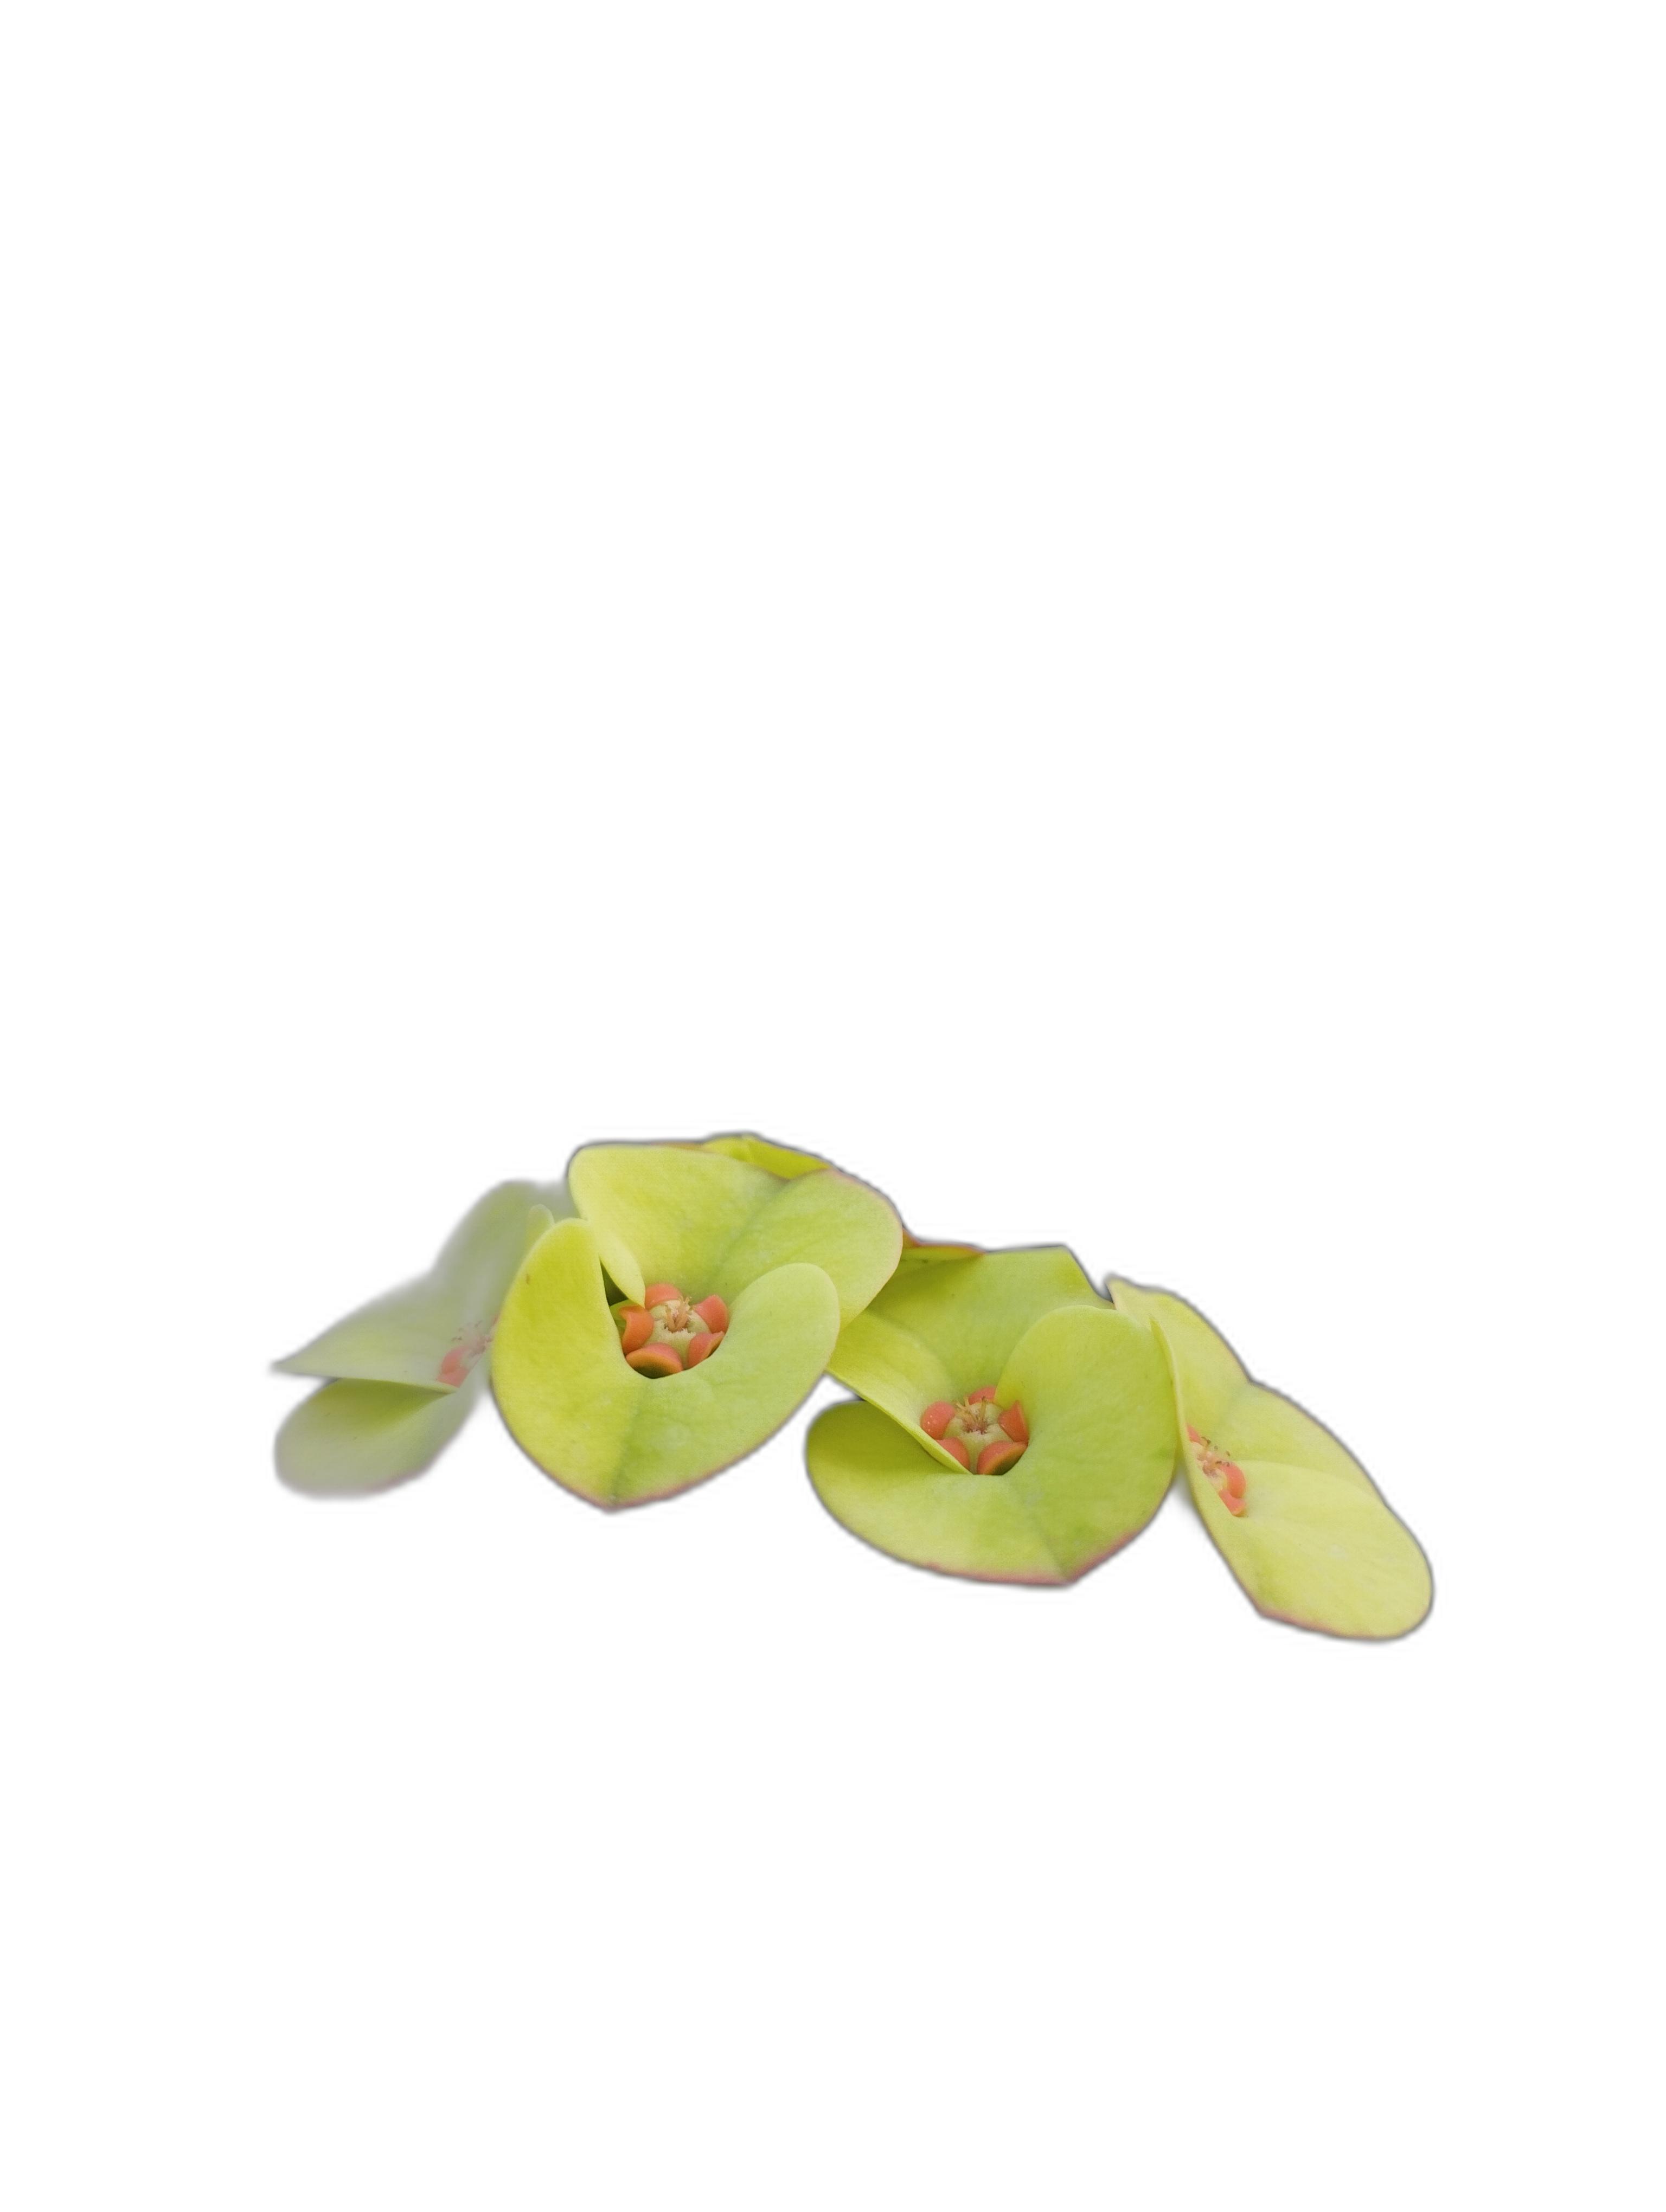
Label: Crown of thorns